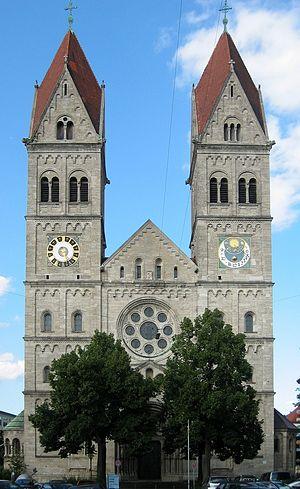
Leonhard Romeis est un architecte allemand de l'historicisme.